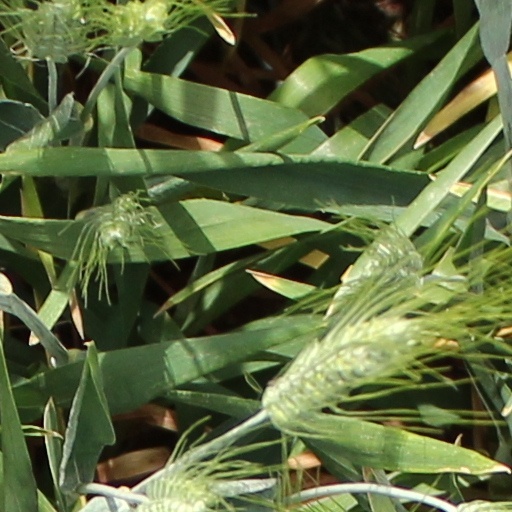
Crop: wheat